Scramjet

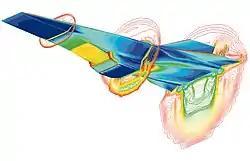
Computer-generated image of stress and shock-waves experienced by aerial vehicle travelling at high speed

On 27 September 2021, DARPA announced successful flight of its Hypersonic Air-breathing Weapon Concept scramjet cruise missile. Another successful test was carried out in mid-March 2022 amid the Russian invasion of Ukraine. Details were kept secret to avoid escalating tension with Russia, only to be revealed by an unnamed Pentagon official in early April. On 25 April 2025, DRDO successfully completed over 1,000 seconds of ground testing of a subscale active-cooled scramjet combustor.